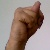
The image shows a hand gesture representing the letter 'N' in Indian Sign Language.